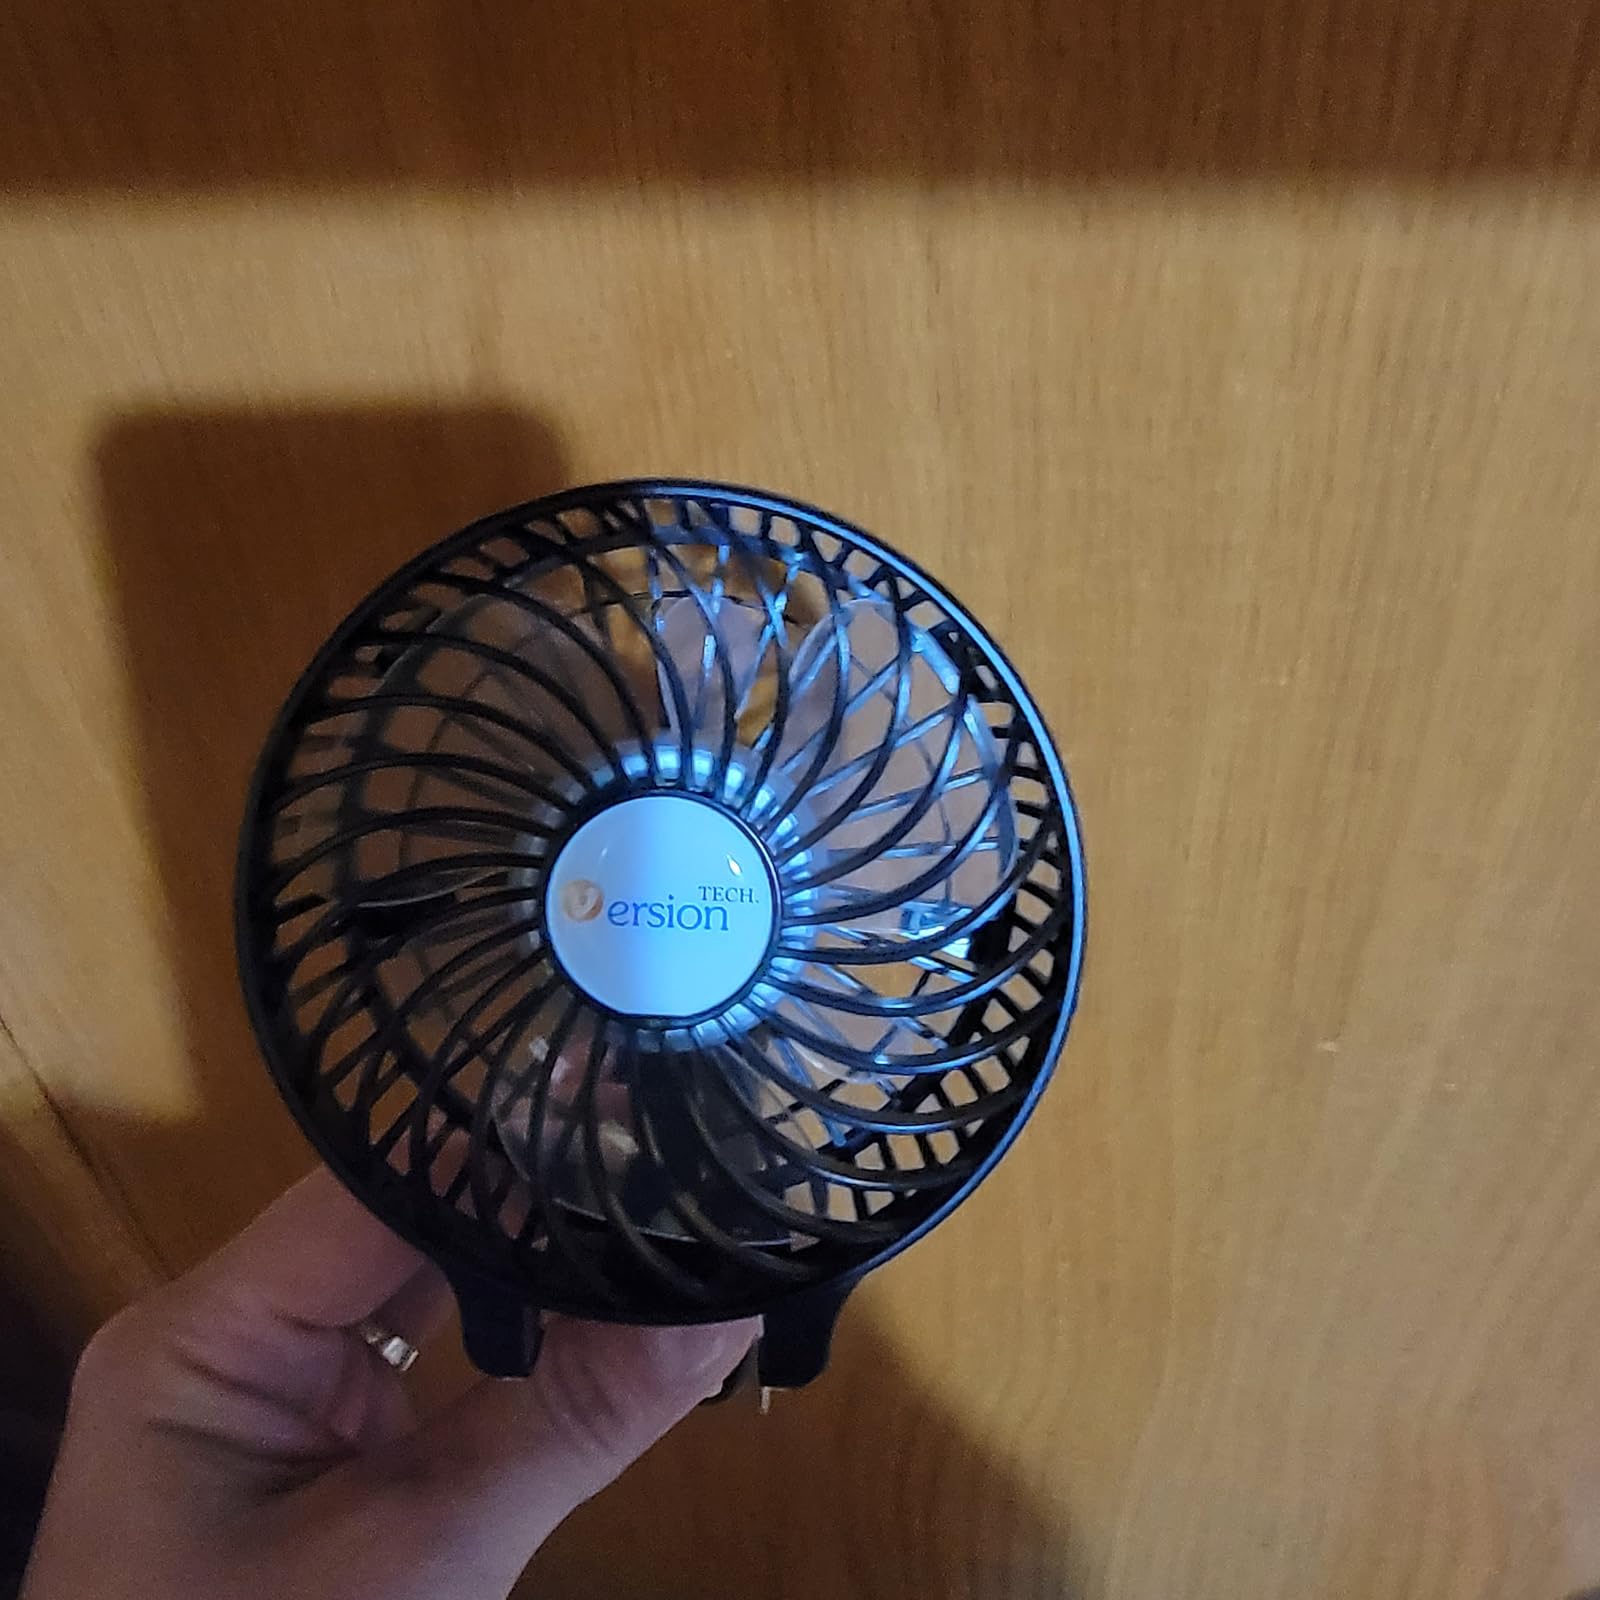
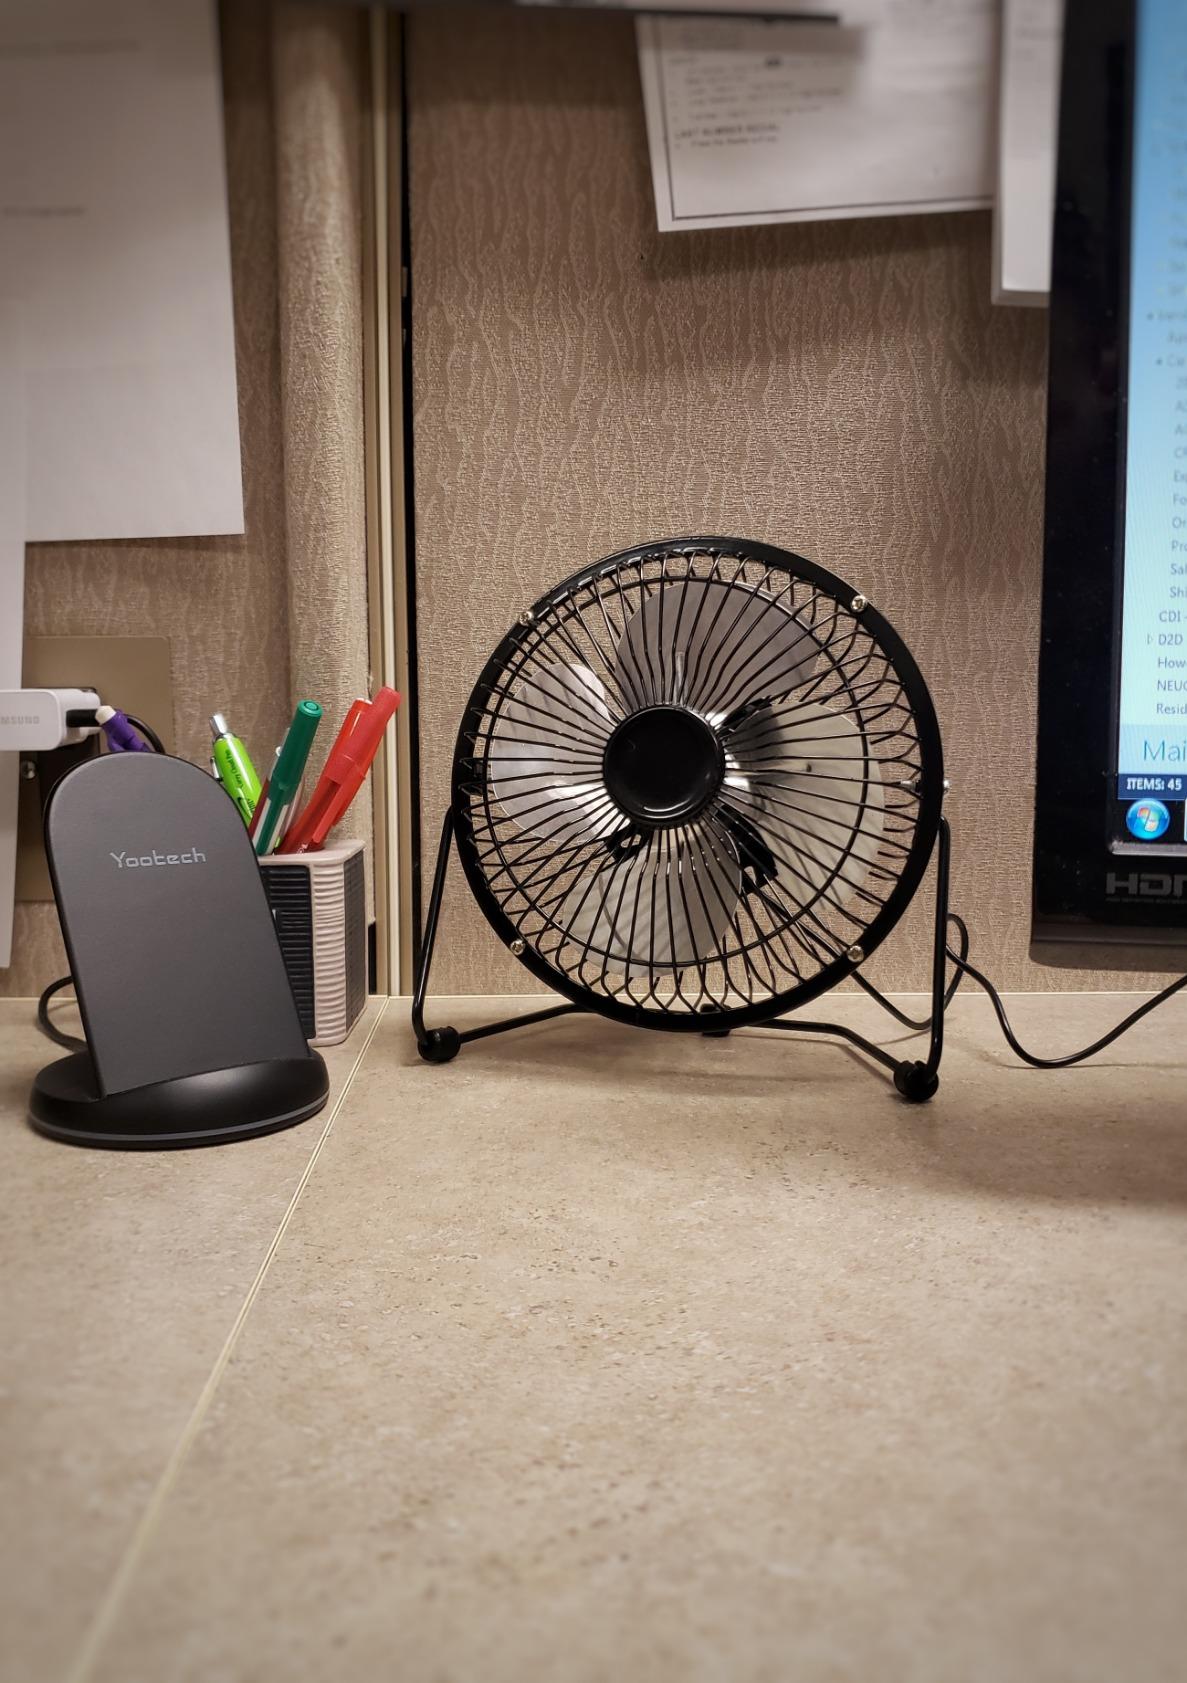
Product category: fan
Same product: no